William Kidd (painter)

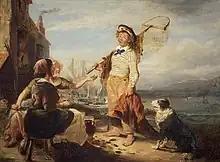
"Fisher Folk"

William Kidd H.R.S.A. (c.1796 – 24 December 1863) was a prolific Scottish artist known for his comic depictions of cosy domestic scenes in romantic-era Scotland and England. He also illustrated works of various authors including Sir Walter Scott and Robert Burns.